2009–10 2. Frauen-Bundesliga

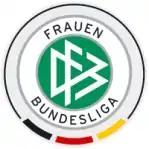
Women’s Fussball Bundesliga logo

The 2009–10 season of the 2nd Fußball-Bundesliga (women) is the sixth season of Germany's second-tier women's football league. It began on 20 September 2009 and the date set for the final relegation game is 30 May 2009. Herforder SV Borussia Friedenstal and Bayer Leverkusen achieved promotion to the Bundesliga.